Rachel Carson

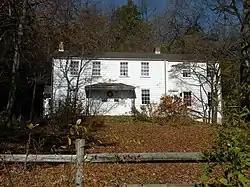
Carson's childhood home, the Rachel Carson Homestead, in Springdale, Pennsylvania, in November 2009

Carson was born on May 27, 1907, on a family farm near Springdale, Pennsylvania, located by the Allegheny River near Pittsburgh. She was the daughter of Maria Frazier (McLean) and Robert Warden Carson, an insurance salesman. She spent a lot of time exploring around her family's farm. An avid reader, she began writing stories, often involving animals, at age eight. At age ten, she had her first story published. She enjoyed reading "St. Nicholas Magazine", which carried her first published stories, the works of Beatrix Potter, the novels of Gene Stratton-Porter, and in her teen years, Herman Melville, Joseph Conrad, and Robert Louis Stevenson. The natural world, particularly that of the ocean, was the common thread of her favorite literature. Carson attended Springdale's small school through tenth grade, and then completed high school in nearby Parnassus, Pennsylvania, graduating in 1925 at the top of her class of 44 students. In high school, Carson was said to have been somewhat of a loner.